Émile Baes

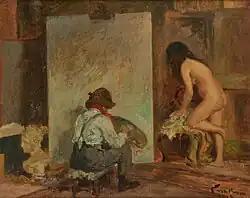
"The artist and his model in the studio"

Émile Baes was a prolific artist who painted in oil, created pastel drawings, made etchings and designed illustrations for various publications. His subject matter was varied and included nudes, interiors with elegant women, genre scenes, history paintings, portraits, Orientalist scene, landscapes and still lifes.